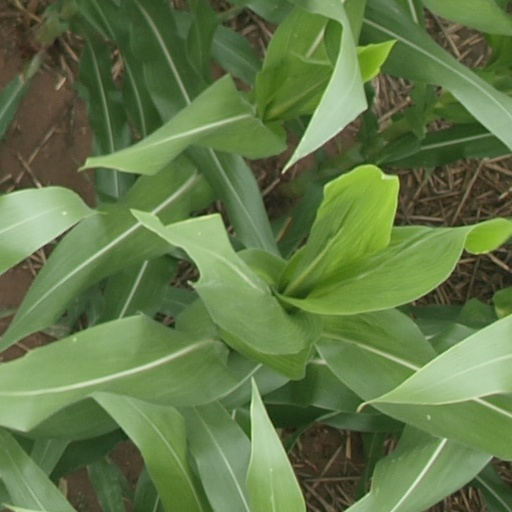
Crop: maize; corn